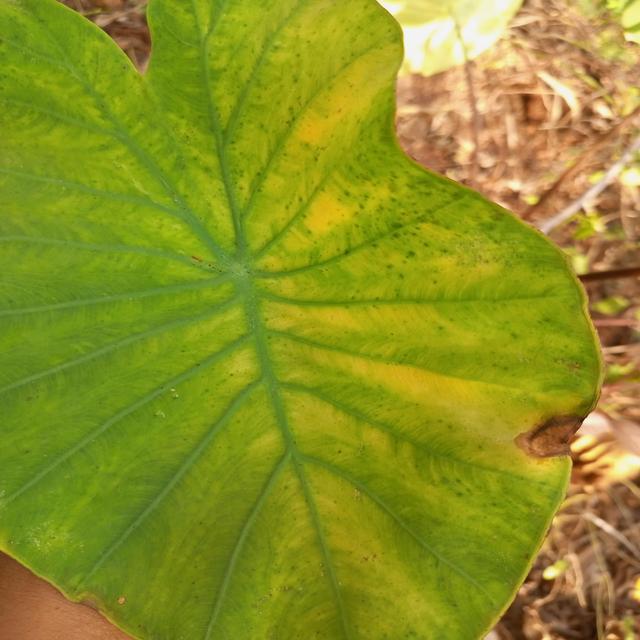
Label: Late_Blight